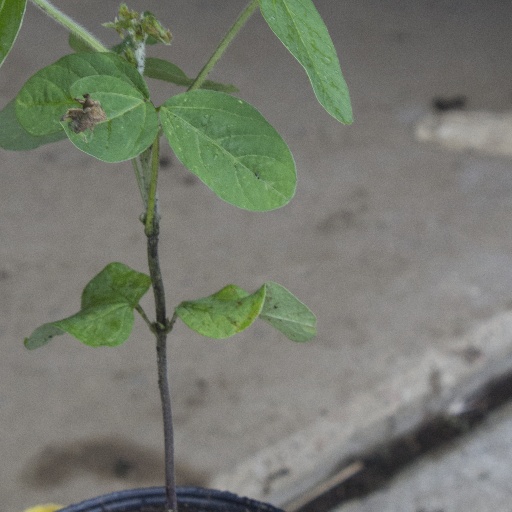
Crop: soybean